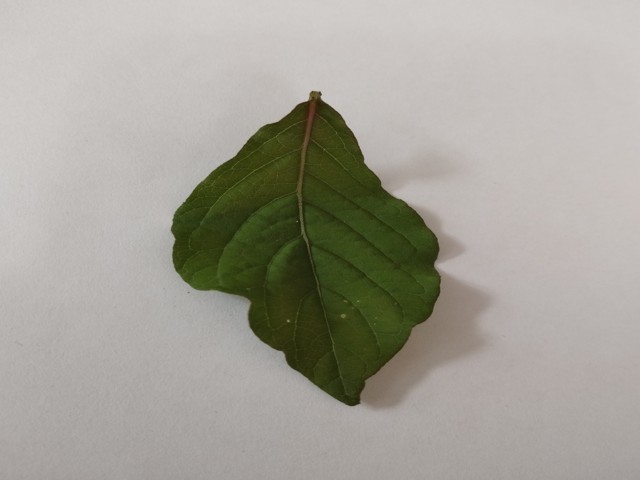
Plant: apang